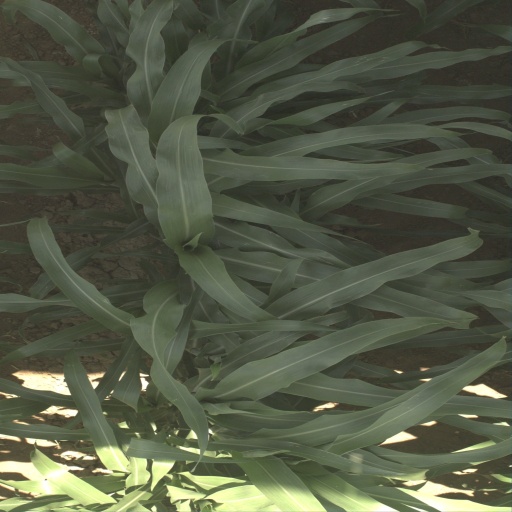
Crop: sorghum